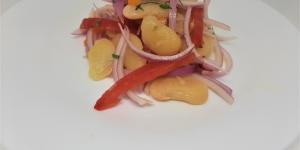
ensalada de pallares